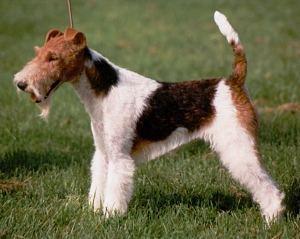
wire-haired_fox_terrier